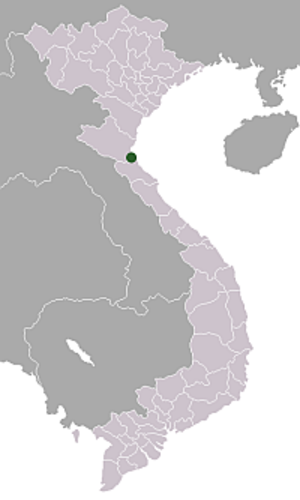
Cửa Lò est une ville de niveau district de la Province de Nghệ An dans la côte centrale du Nord au Viêt Nam.